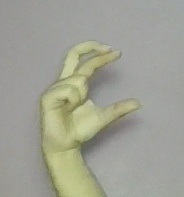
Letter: thal